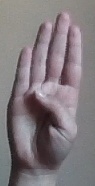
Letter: kaaf